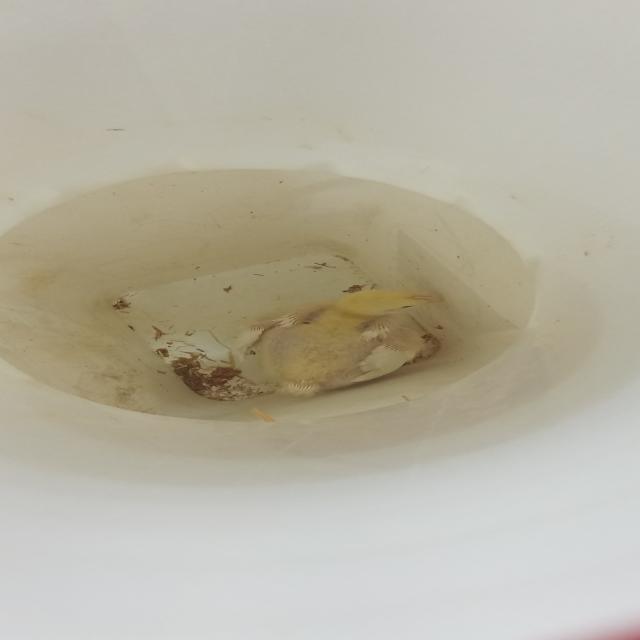
Weight: 649 g